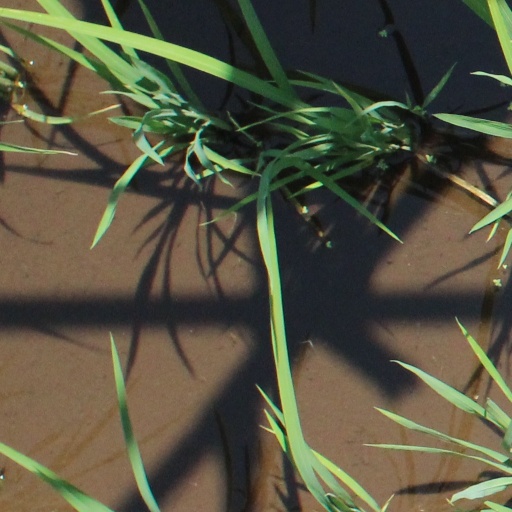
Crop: rice